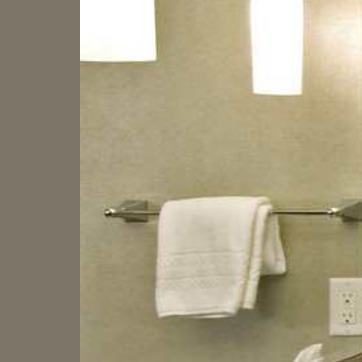
Material: mirror